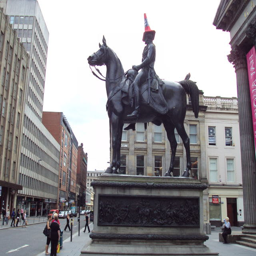
this is the equestrian statue of the duke rarely seen without a traffic cone on its head